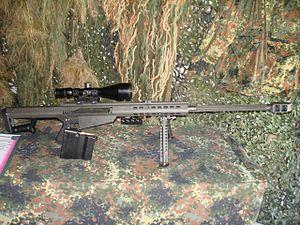
La Heer est la composante terrestre de la Bundeswehr allemande. Plus généralement, le substantif allemand « Heer » désigne l'armée de terre d'un pays.